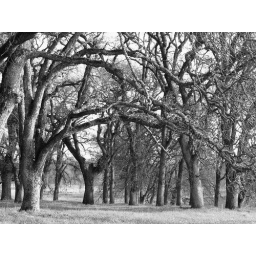
Heritage Oaks in black & white